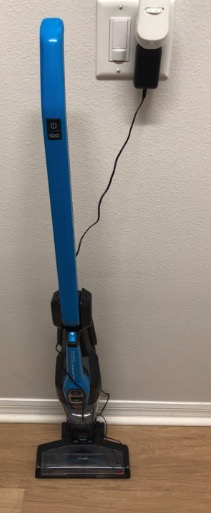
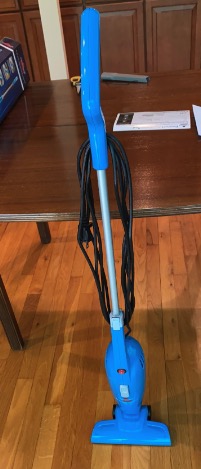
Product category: items_vacuum
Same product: no